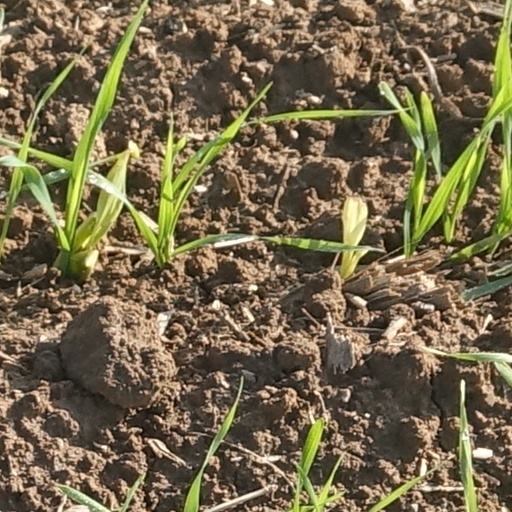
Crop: wheat